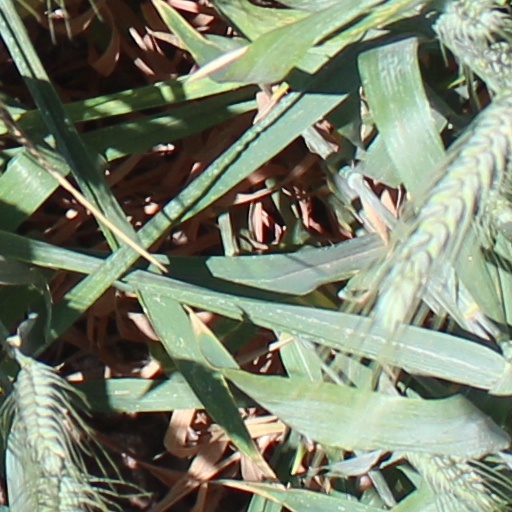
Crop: wheat